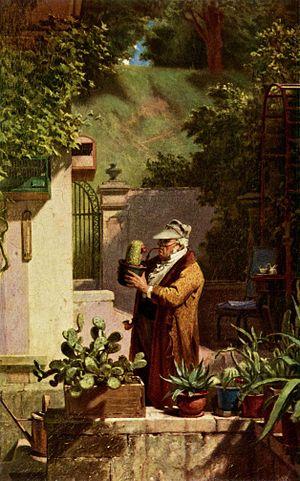
La période Biedermeier [ˈbiːdɐˌmaɪ̯ɐ] s'étend de 1815 à 1848 dans les États de la Confédération germanique et dans l'Empire d'Autriche. En politique, elle est liée à la Restauration allemande et au développement de ces États après la période napoléonienne et le Congrès de Vienne.